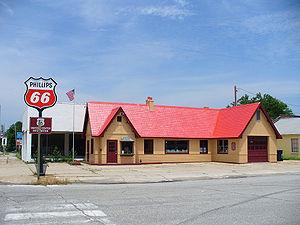
La route 66 est une ancienne route américaine qui reliait Chicago à Santa Monica, entre les années 1926 et 1985 aux États-Unis.